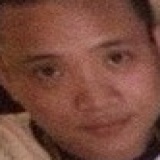
ca sĩ Bigdaddy